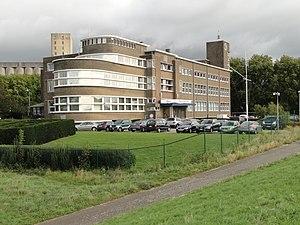
Cette page regroupe l'ensemble des monuments classés du port d'Anvers.